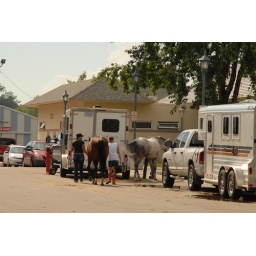
Tuesday and Wednesday the road in front of the horse barn was a busy unloading place. (bar H Photography)